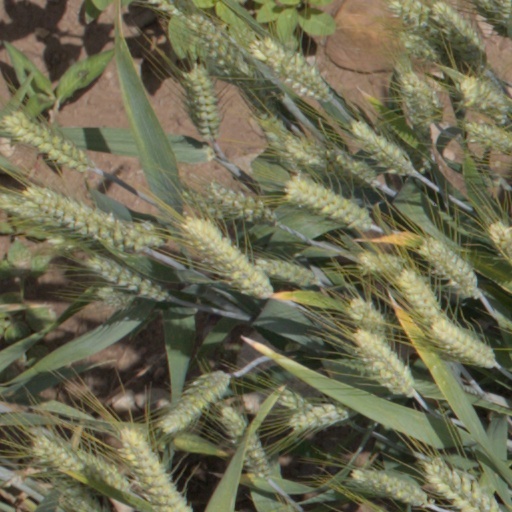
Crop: wheat